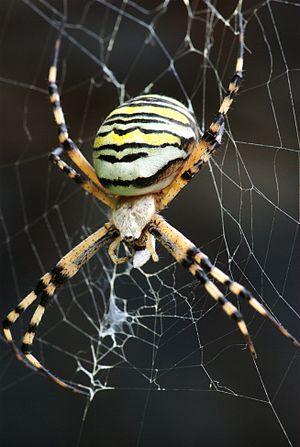
Vue de près d'une araignée Argiope bruennichi femelle (argiope frelon, argiope fasciée, épeire fasciée), photographiée à St-Pierre-le-Vieux, dans le marais poitevin, en Vendée (France).